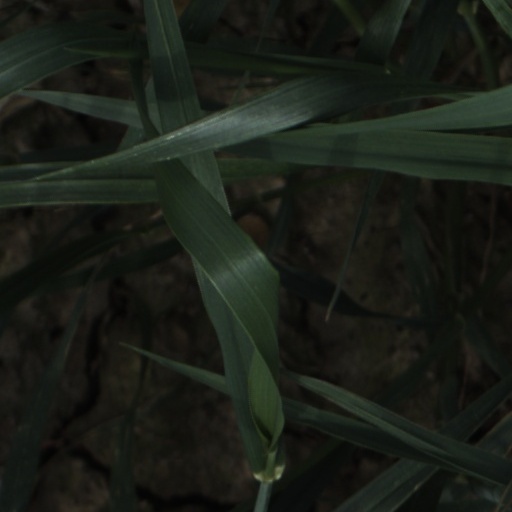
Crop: wheat